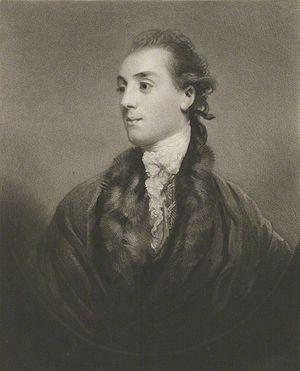
James Hare était un politicien anglais, diplomate et spirituel.